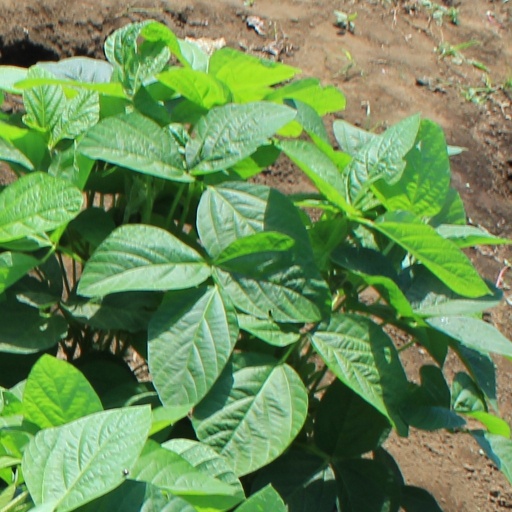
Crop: soybean